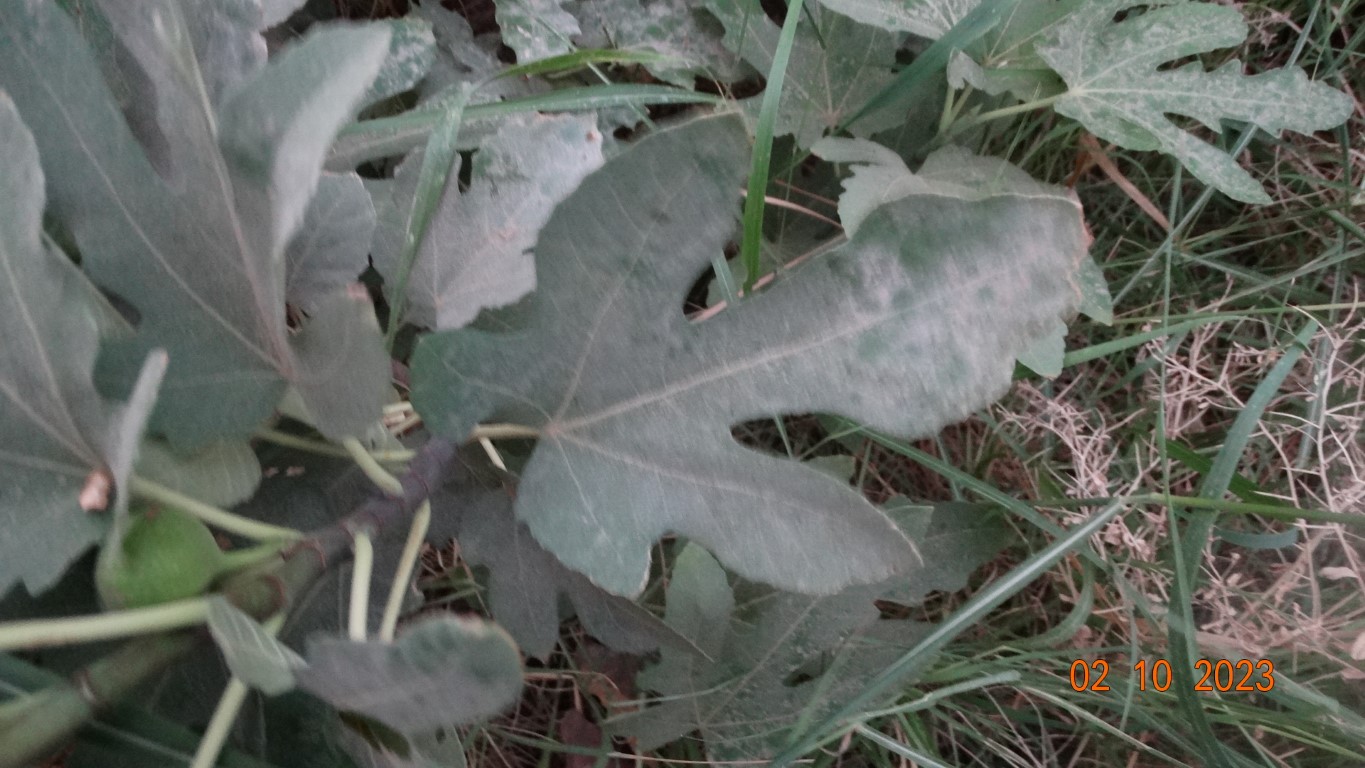
Label: healthy